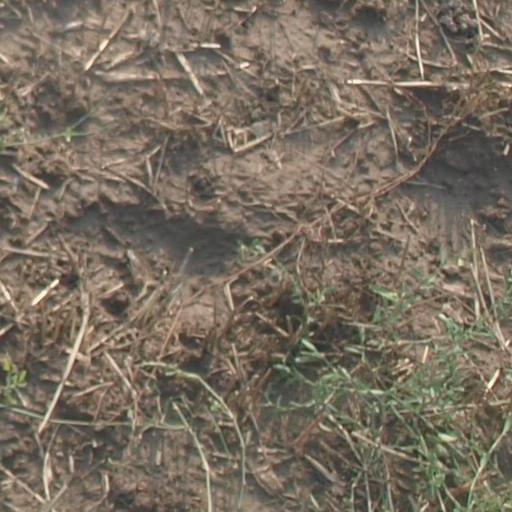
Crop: maize; corn